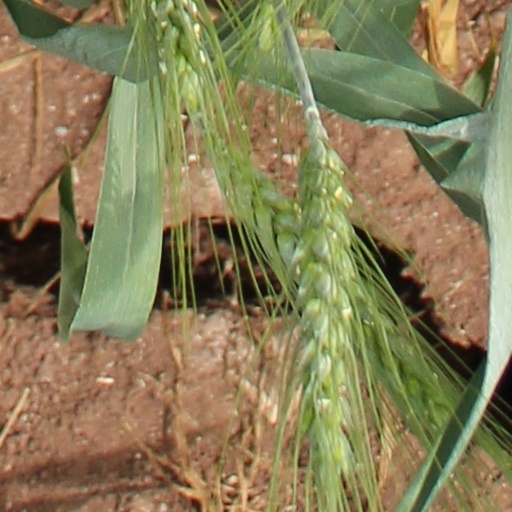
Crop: wheat